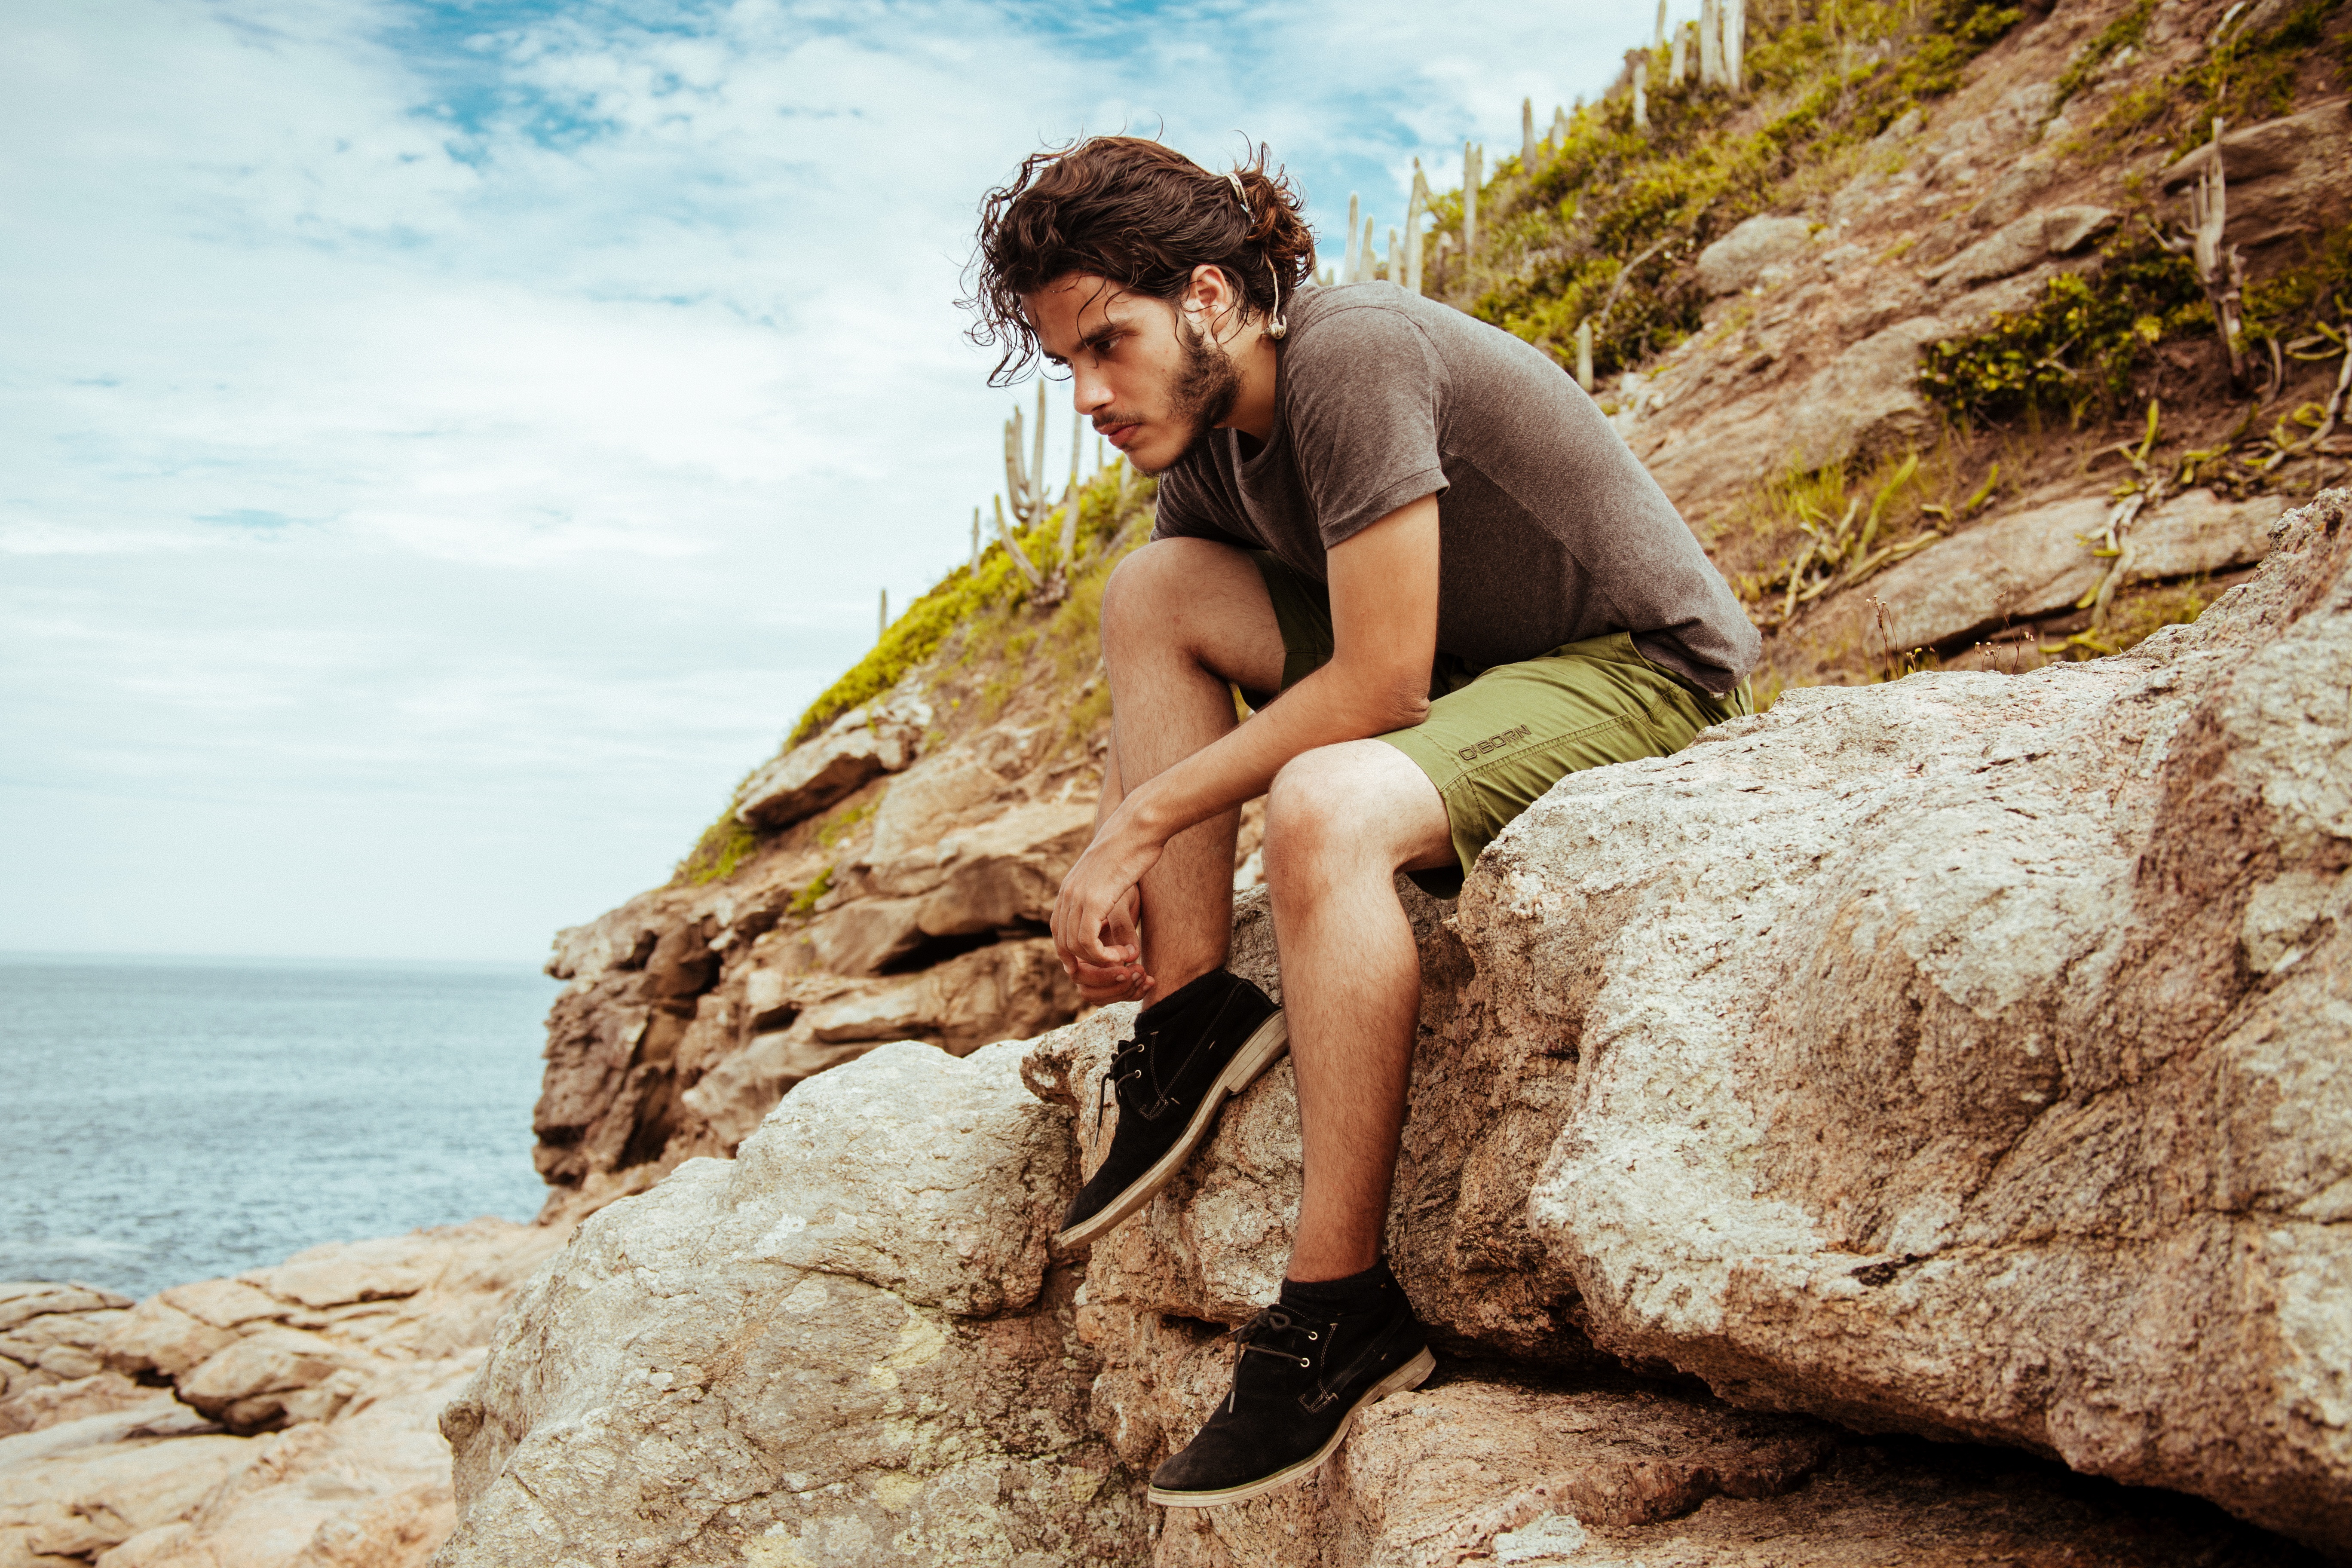
sea, rock, walking, adventure, vacation, cliff, model, spring, terrain, photo shoot